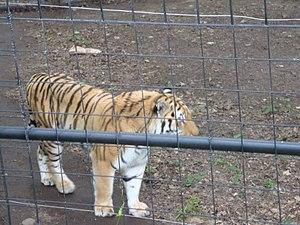
Un tigre dans son enclos dans un zoo
La physiologie de la conservation est une discipline relativement récente, à l’interface de la physiologie et de la conservation.